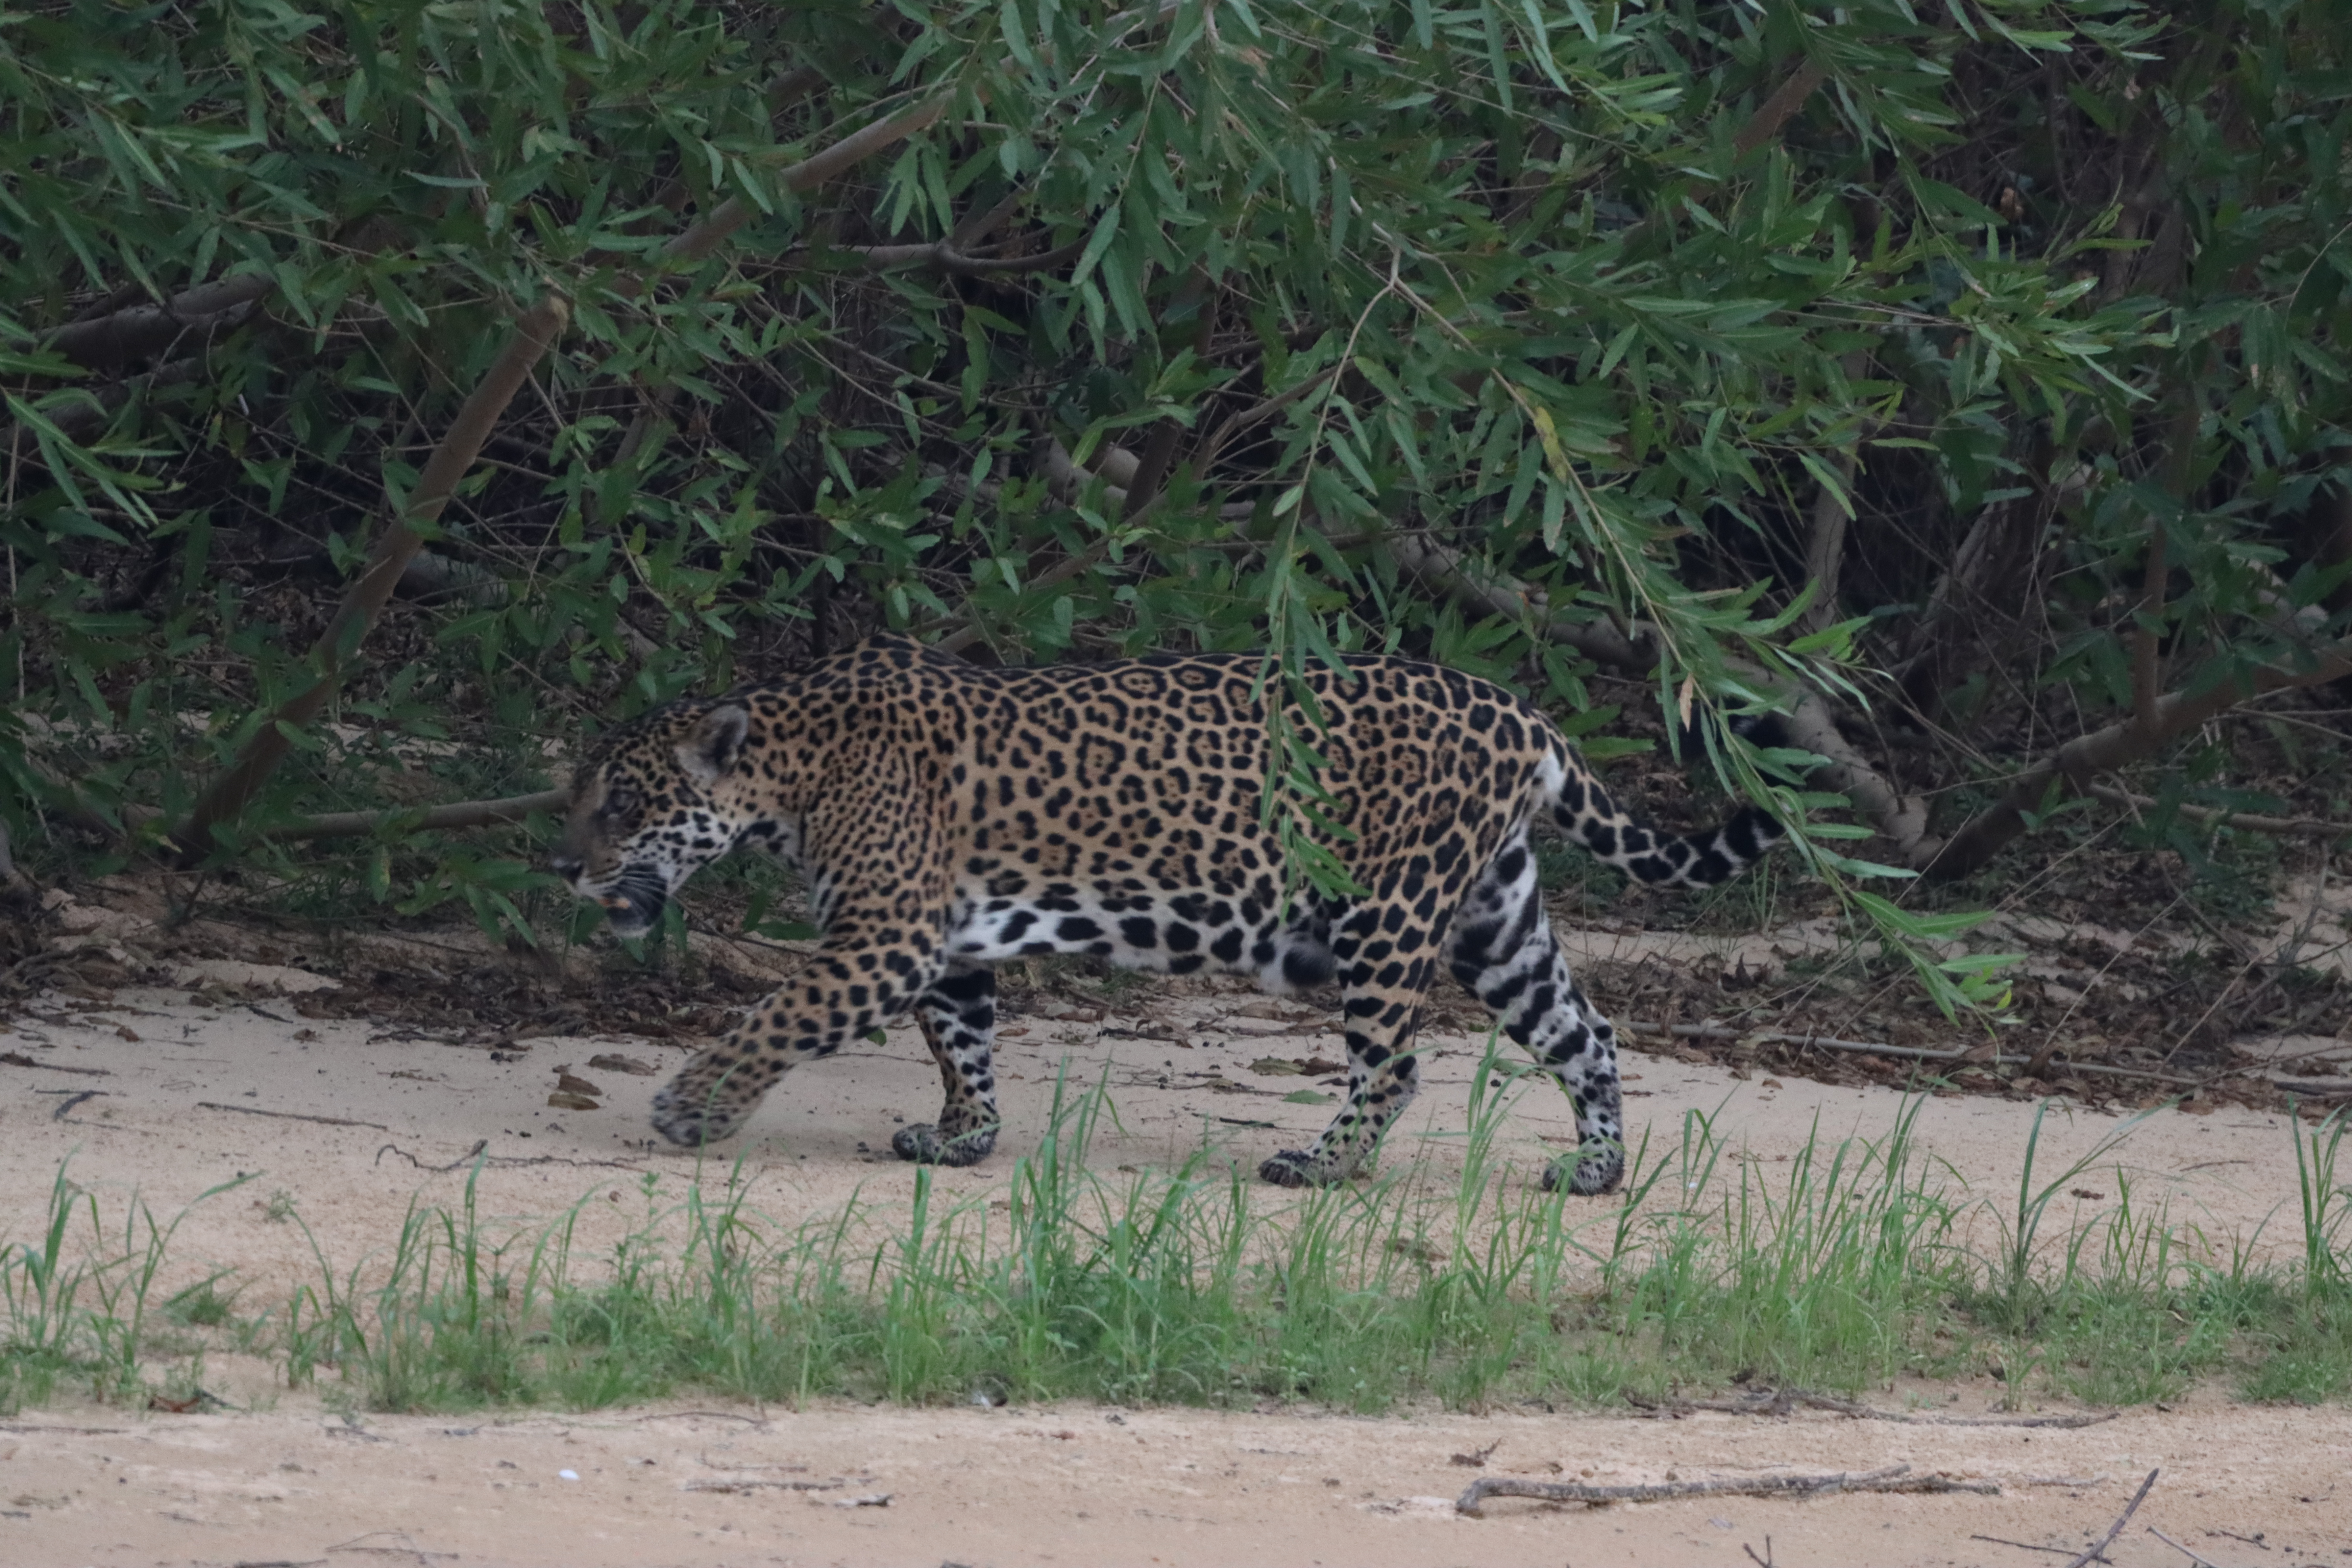
Jaguar: Pixana